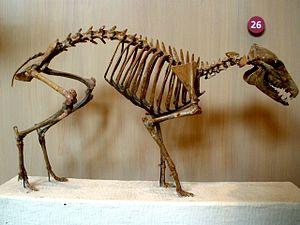
Les hypertragulidés ou Hypertragulidae forment une famille éteinte de mammifères artiodactyles ayant vécu de l'Éocène au Miocène entre −46 millions d’années et −13 millions d’années.
Hypertragulus est un genre éteint d’herbivores terrestres de la famille des Hypertragulidae, vivant en Amérique du Nord de l'Oligocène au Miocène, entre – 37 millions d’années et −16 millions d’années.